Mark Edward

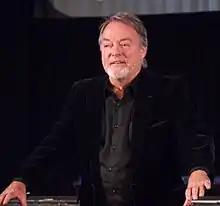
Edward in 2014

Mark Edward (born Mark Edward Wilson, May 19, 1951 – August 4, 2024) was an American mentalist and author. He wrote books on mentalism and séance theory and production, including "" (2009), where he discussed working for the Psychic Friends Network. Wilson made appearances on television as both primary consultant and on-air performer in programming such as ABC's "The Con", A & E's "Biography": "Houdini, the Great Escape", NBC's "The Other Side", and "Psychic Secrets Revealed", the Sci-Fi Channel's "Mysteries, Magic and Miracles", Disney's "Forces Beyond", as well as two episodes of the Learning Channel's "Exploring the Unknown". His featured segment as a spirit medium on the pilot episode of Showtime's "Penn & Teller's Bullshit!" series, titled "Speaking with the Dead", helped secure an Emmy Award nomination for that episode in 2002. He coined the term "grief vampire" as a description of alleged psychic mediums who prey on vulnerable people. Edward was a fellow with the Committee for Skeptical Inquiry.